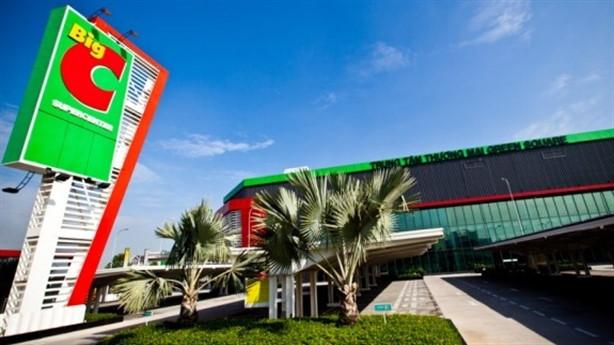
ở bên cạnh lối đi có sự xuất hiện của một bãi cỏ xanh